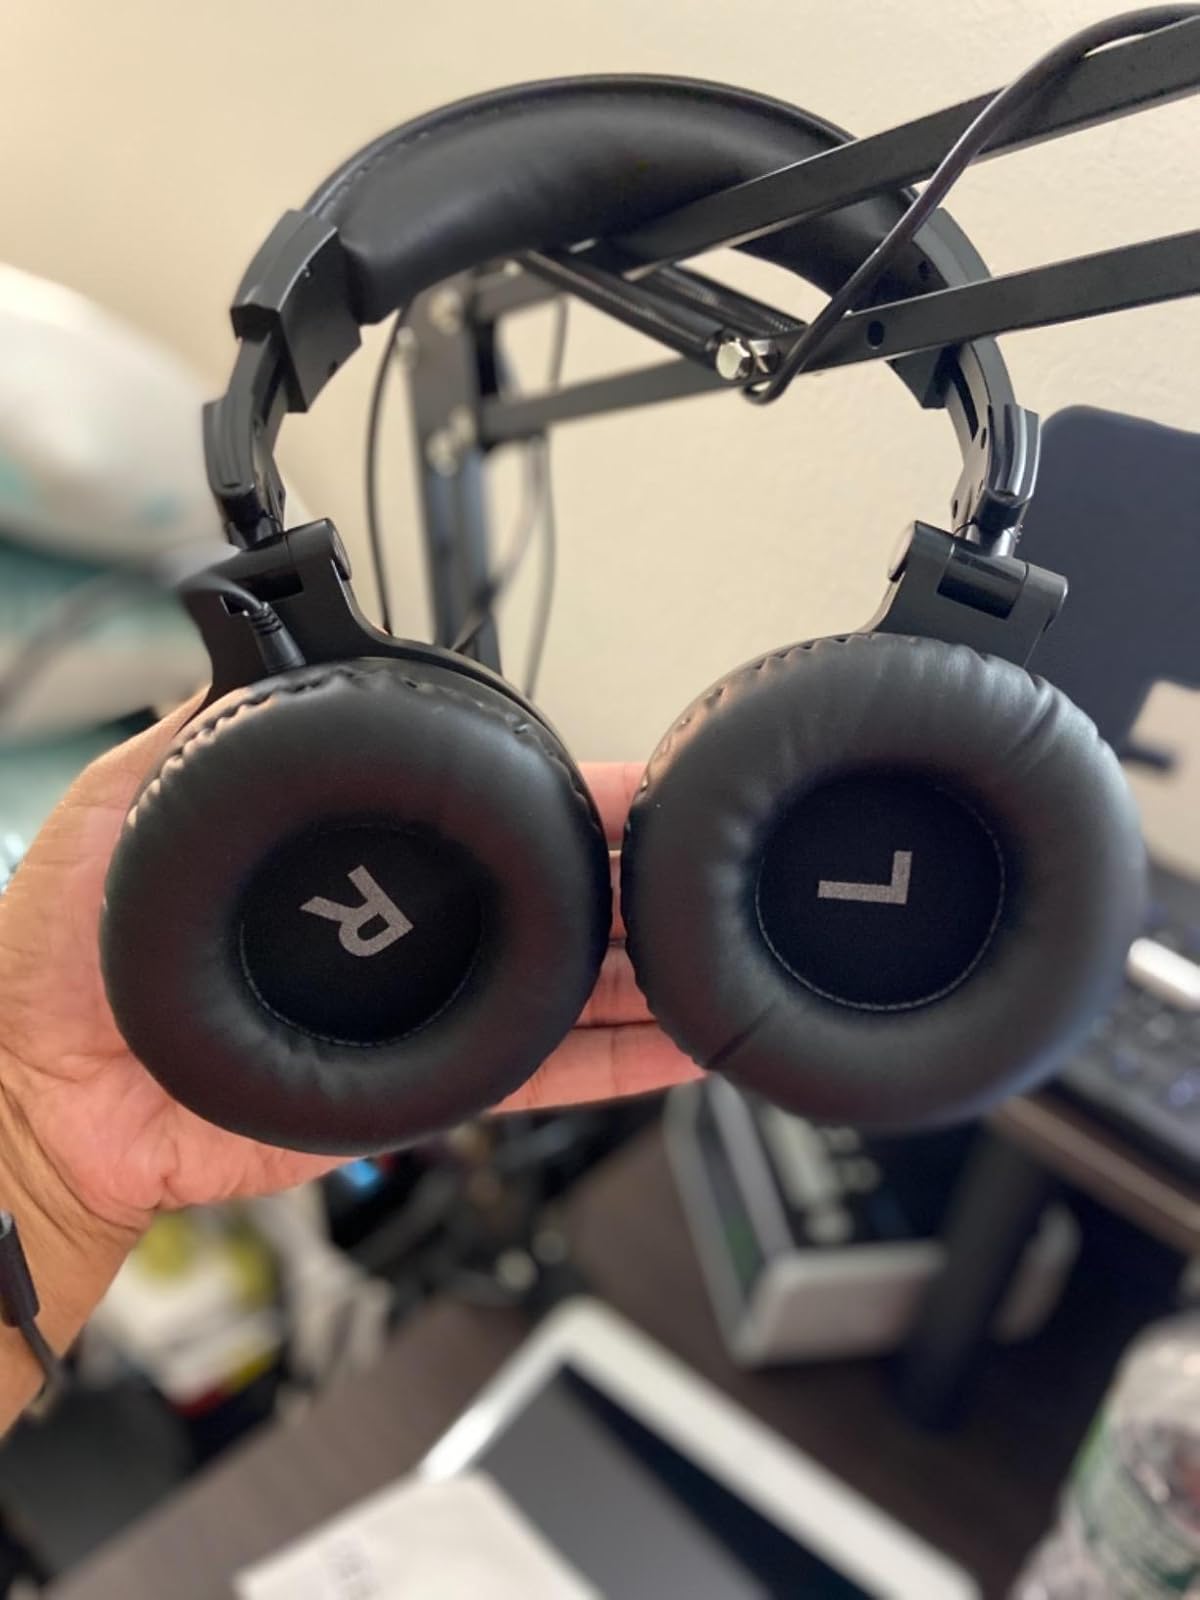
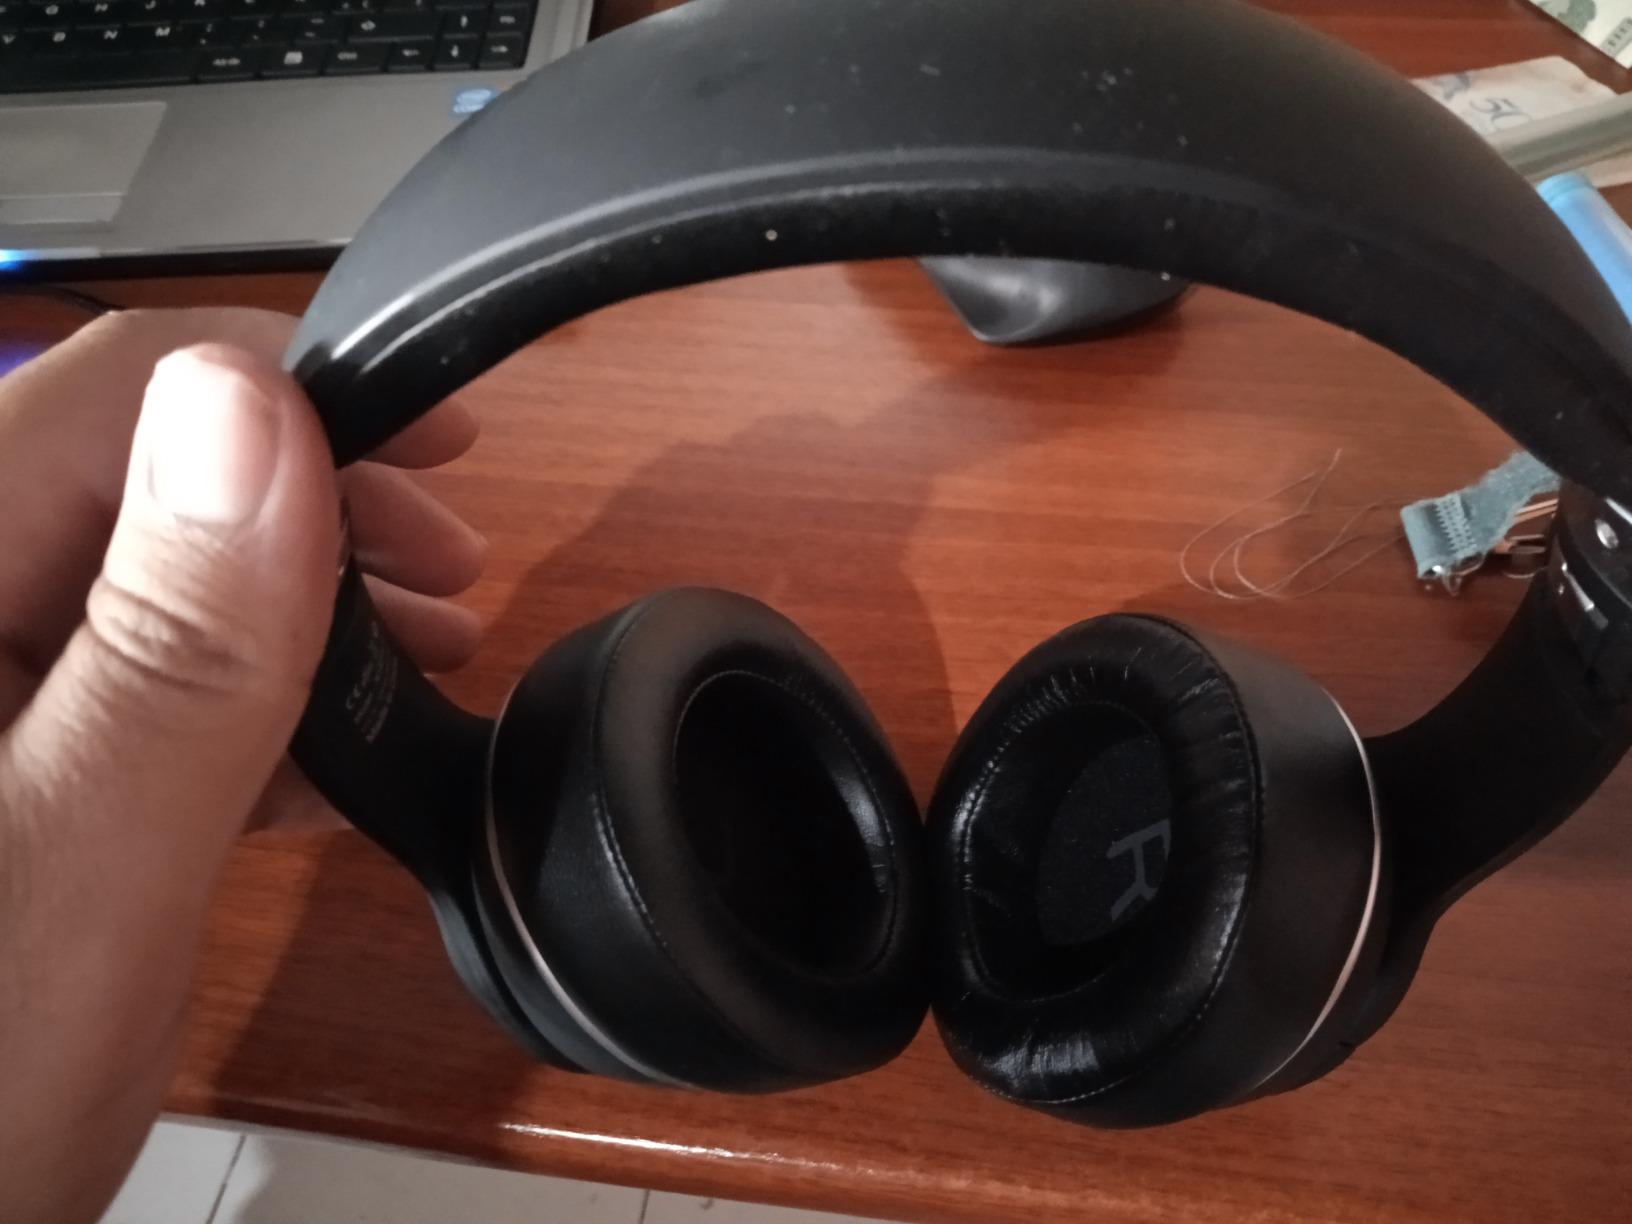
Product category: headphones
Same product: no